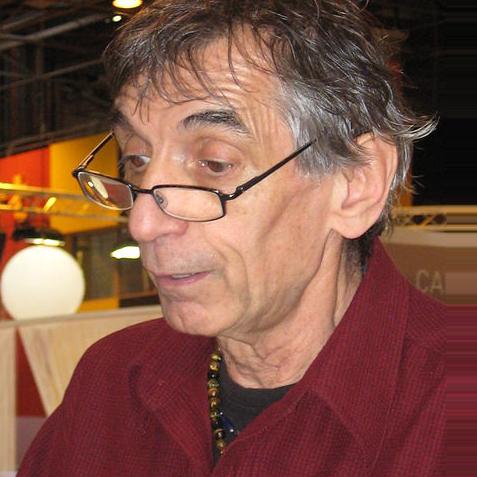
Age: 67